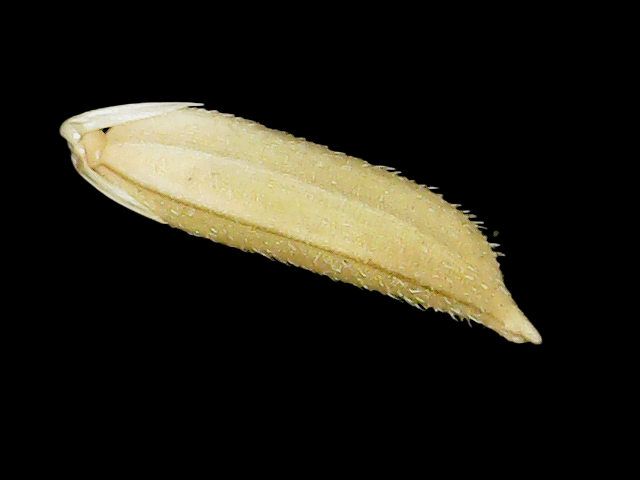
Rice variety: Binadhan25